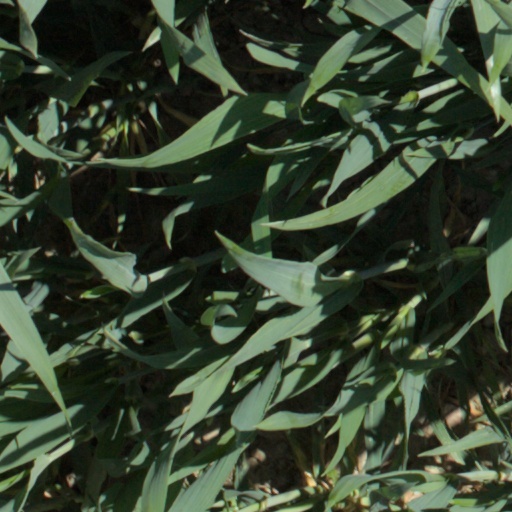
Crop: wheat